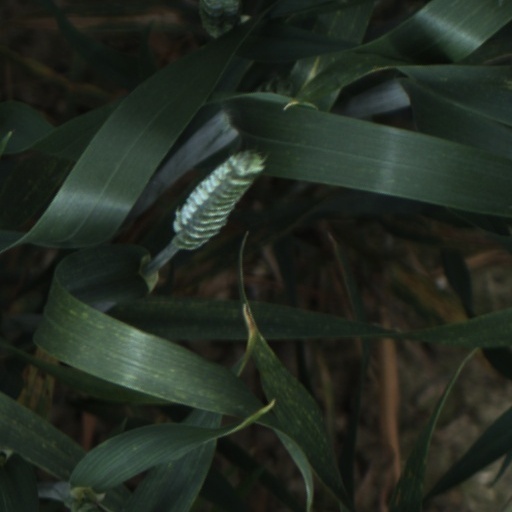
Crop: wheat